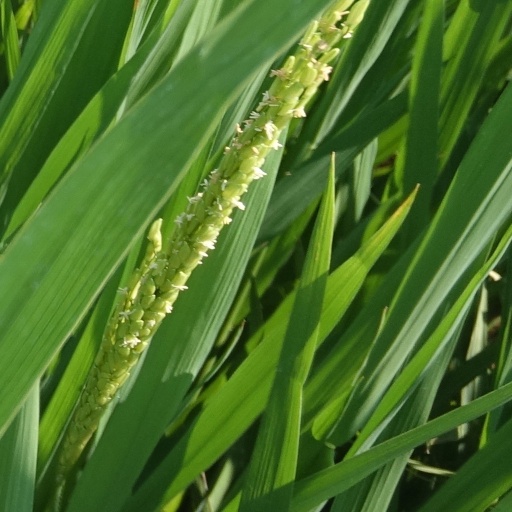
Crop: rice